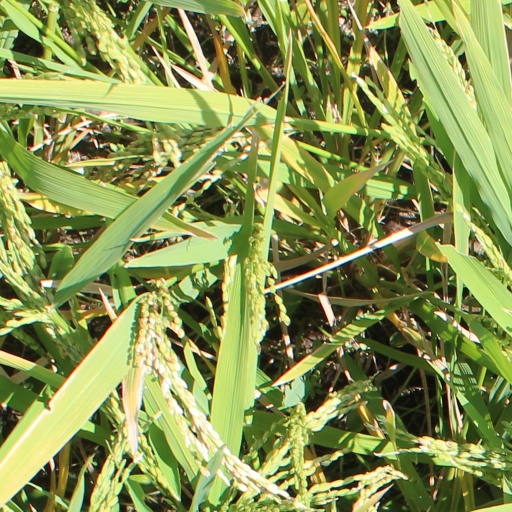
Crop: rice